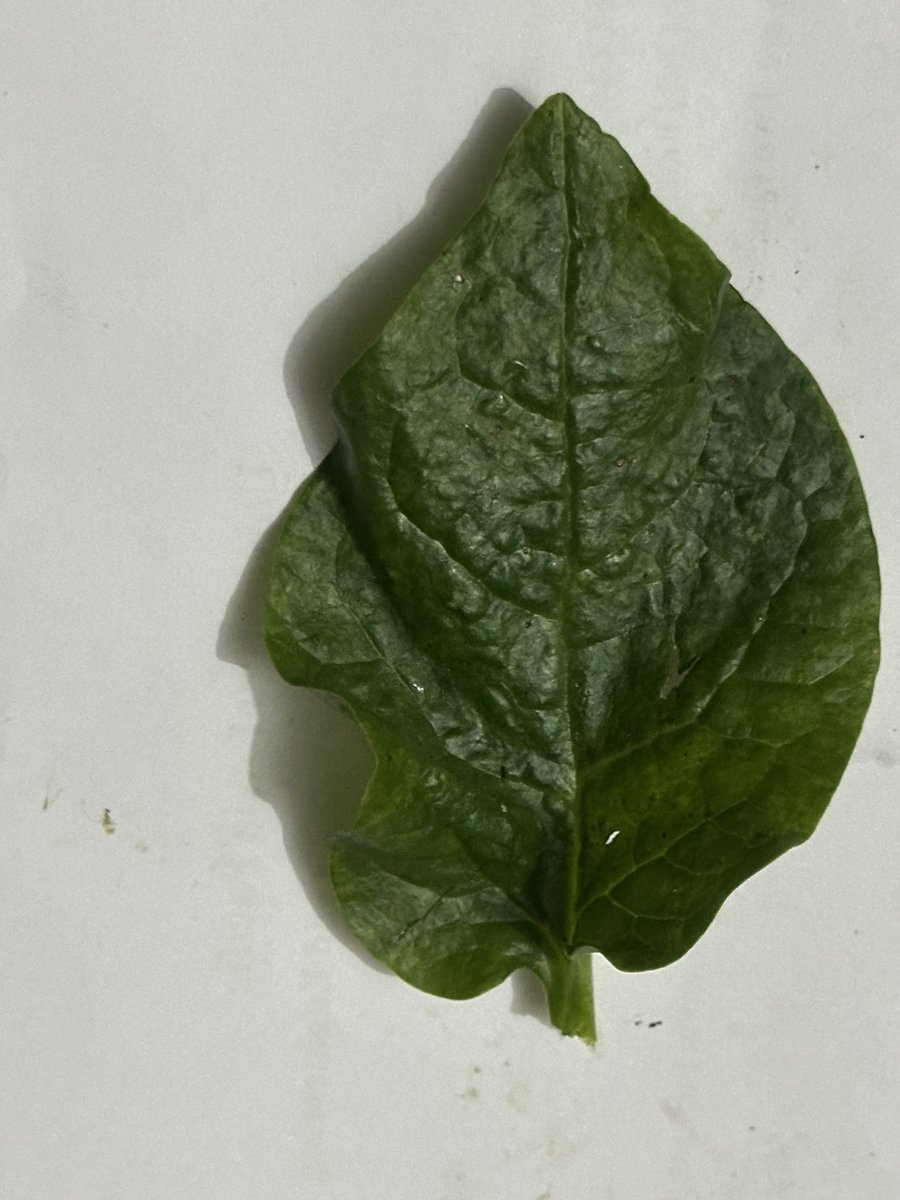
Label: Pest-Damage